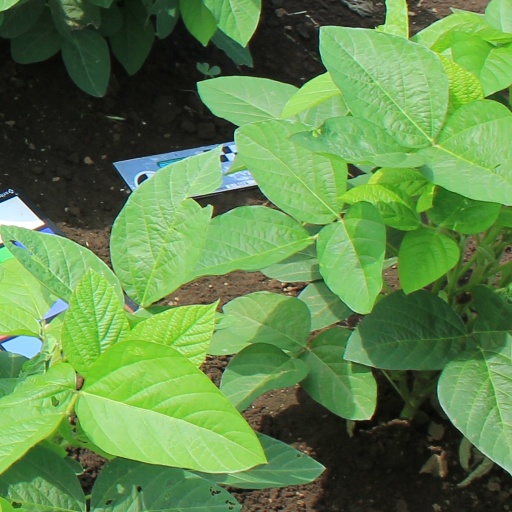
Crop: soybean